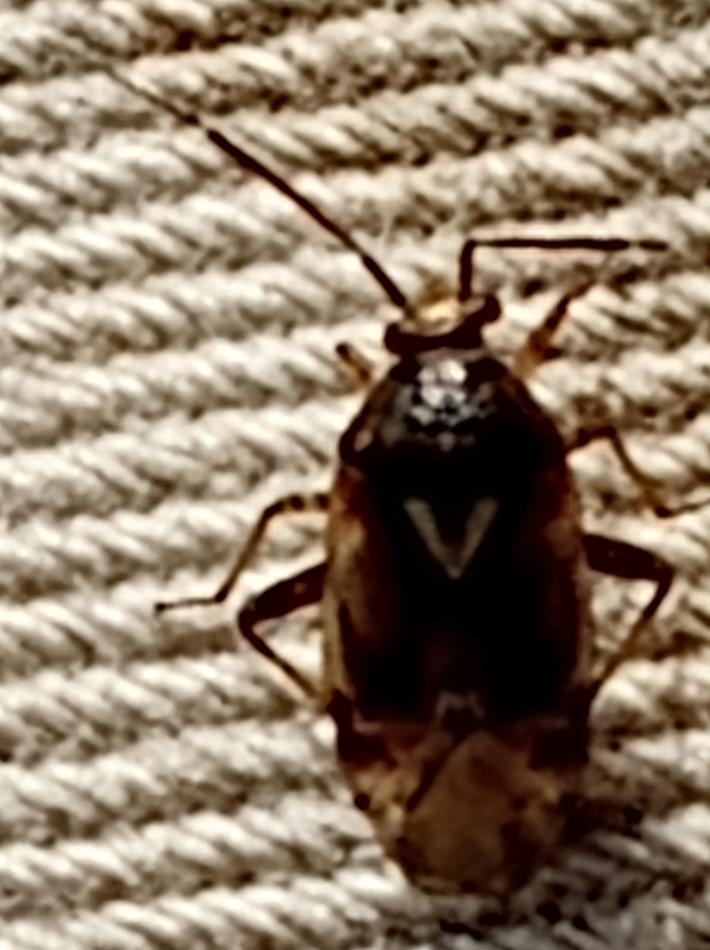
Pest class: lygus_bug